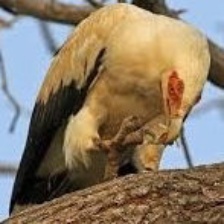
Species: PALM NUT VULTURE
Scientific name: GYPOHIERAX ANGOLENSIS
ImageNet parent category: vulture